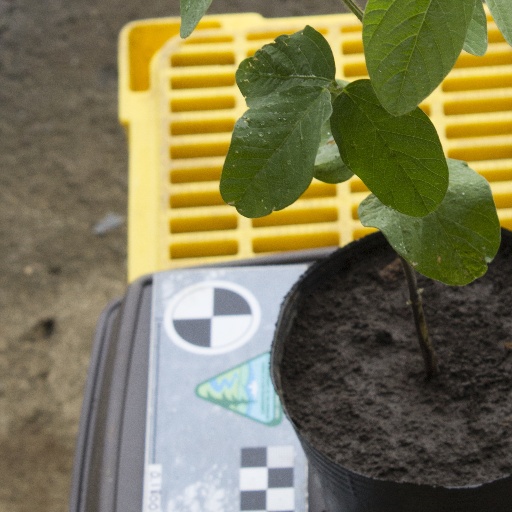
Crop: soybean